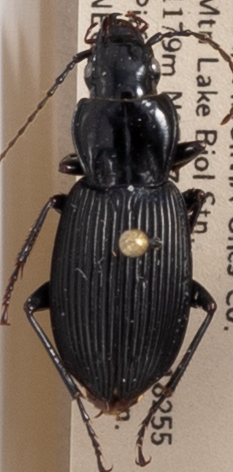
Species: Pterostichus lachrymosus
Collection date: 2021-07-27
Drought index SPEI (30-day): -2.09
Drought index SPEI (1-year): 0.272
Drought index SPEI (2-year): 0.9